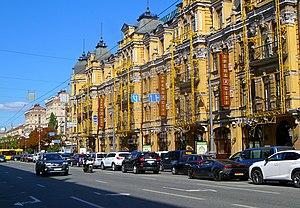
Krechtchatyk est la principale rue de la ville de Kiev, en Ukraine.